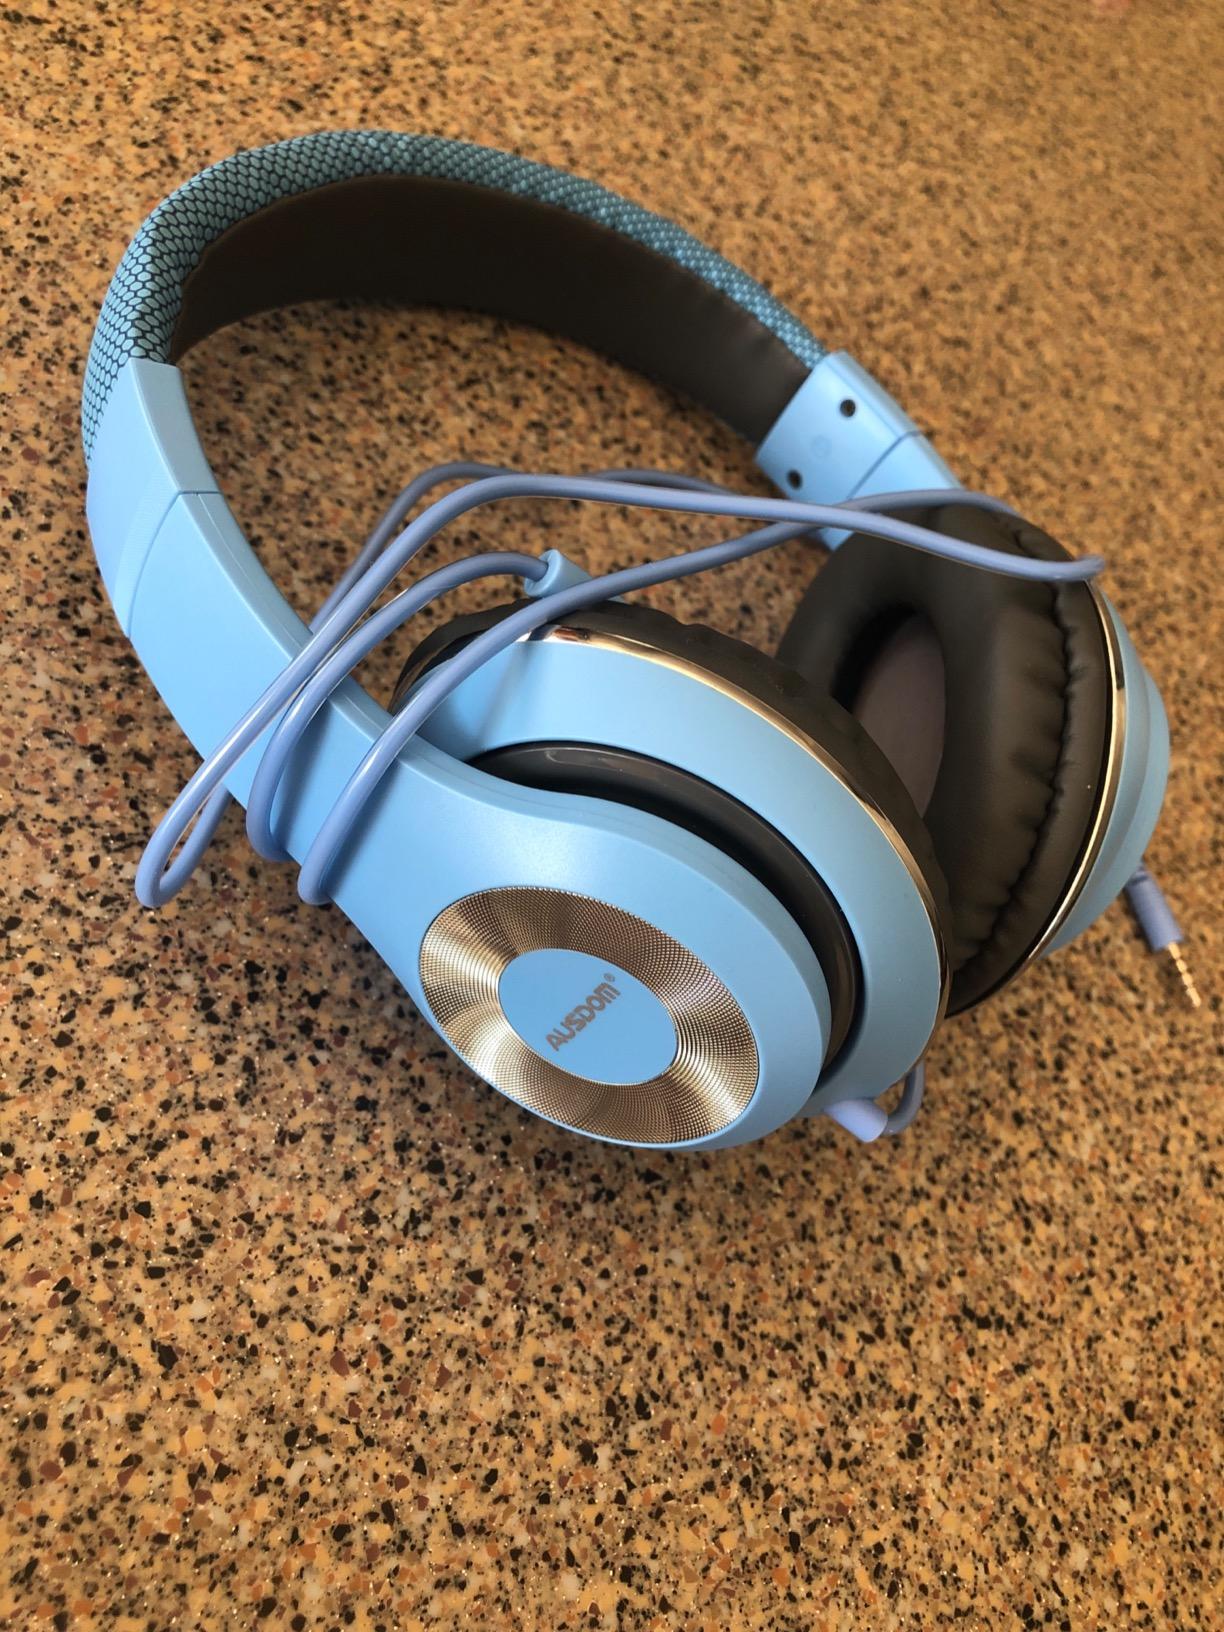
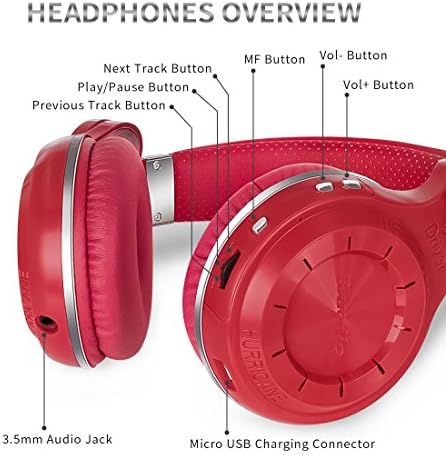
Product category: headphones
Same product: no